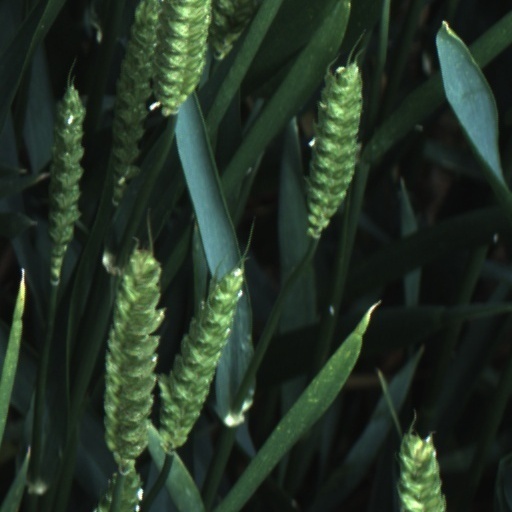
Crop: wheat